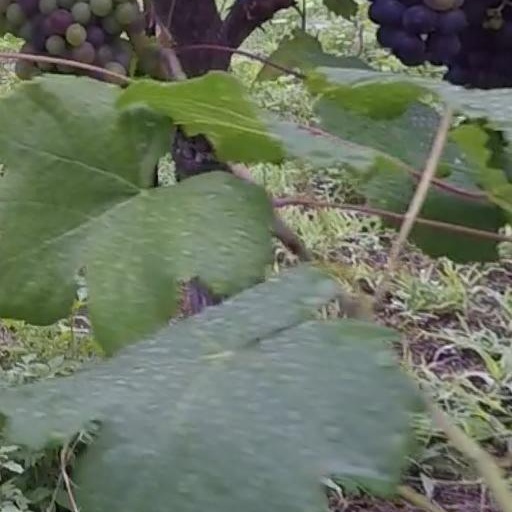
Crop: grape